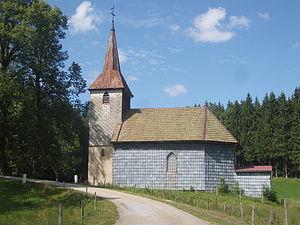
Labergement-Sainte-Marie est une commune française située dans le département du Doubs en région Bourgogne-Franche-Comté. Les habitants se nomment les Abergeurs et Abergeuses.